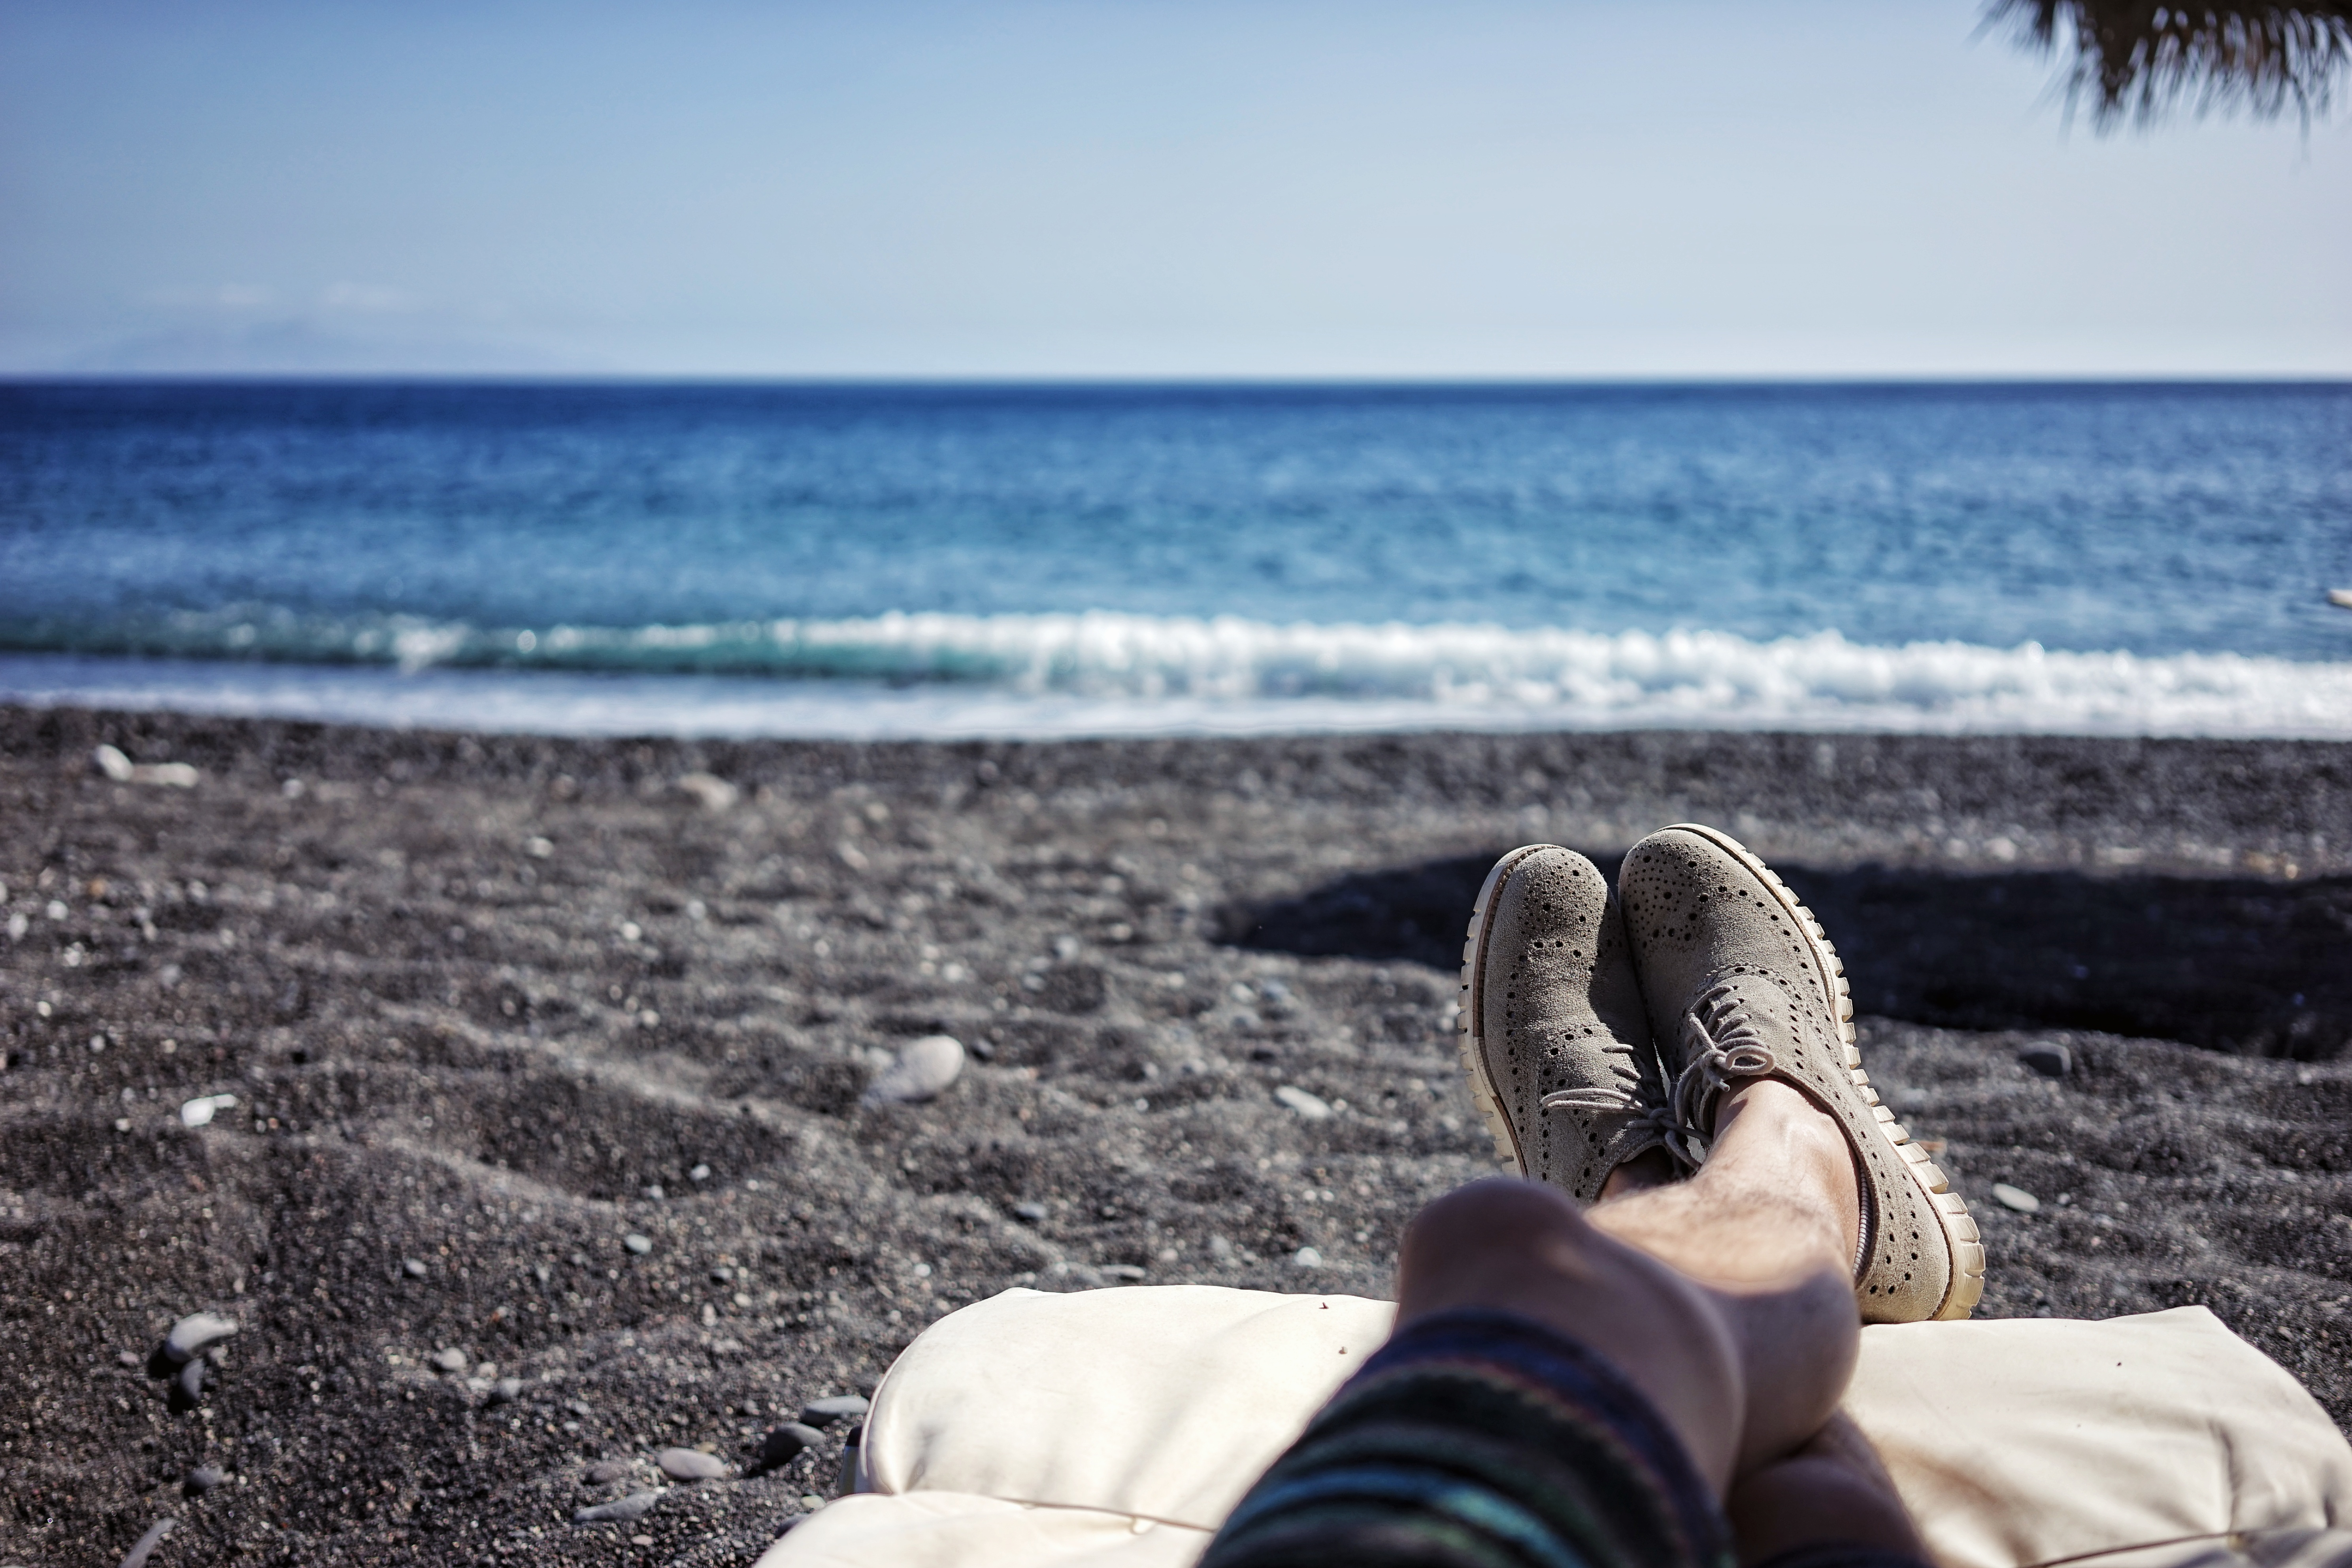
beach, sea, coast, sand, rock, ocean, horizon, shore, wave, vacation, body of water, photograph